History of Chittagong

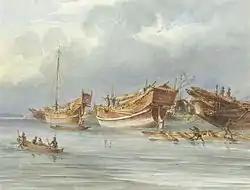
Ships moored off Chittagong in the late 1820s.

During the governorship of Subahdar Ibrahim Khan Fath-i-Jang, Abadullah was serving as the Karori of Chatgaon (Chittagong), responsible for the collection of a crore of dams in the area. The Mughal Army defeated the Arakanese Army and successfully annexed Chatgaon to the Mughal Empire in 1666. They began to build the city up in a planned way. The name of different areas in the city, including Rahmatganj, Hamzer Bagh, Ghat Farhadbeg (after Farhad Beg) and Askar Dighir Par, were named after the faujdars appointed by the Mughal emperors. Four mosque-tomb complexes – Bagh-i-Hamza Masjid, Miskin Shah Mulla Masjid, Kadam Mubarak Masjid, Bayazid Bostami Masjid and one tomb, The Shahjahani Tomb, survived from this period.